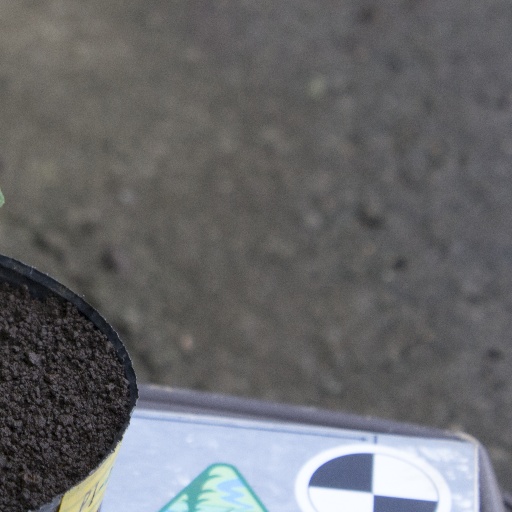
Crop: soybean